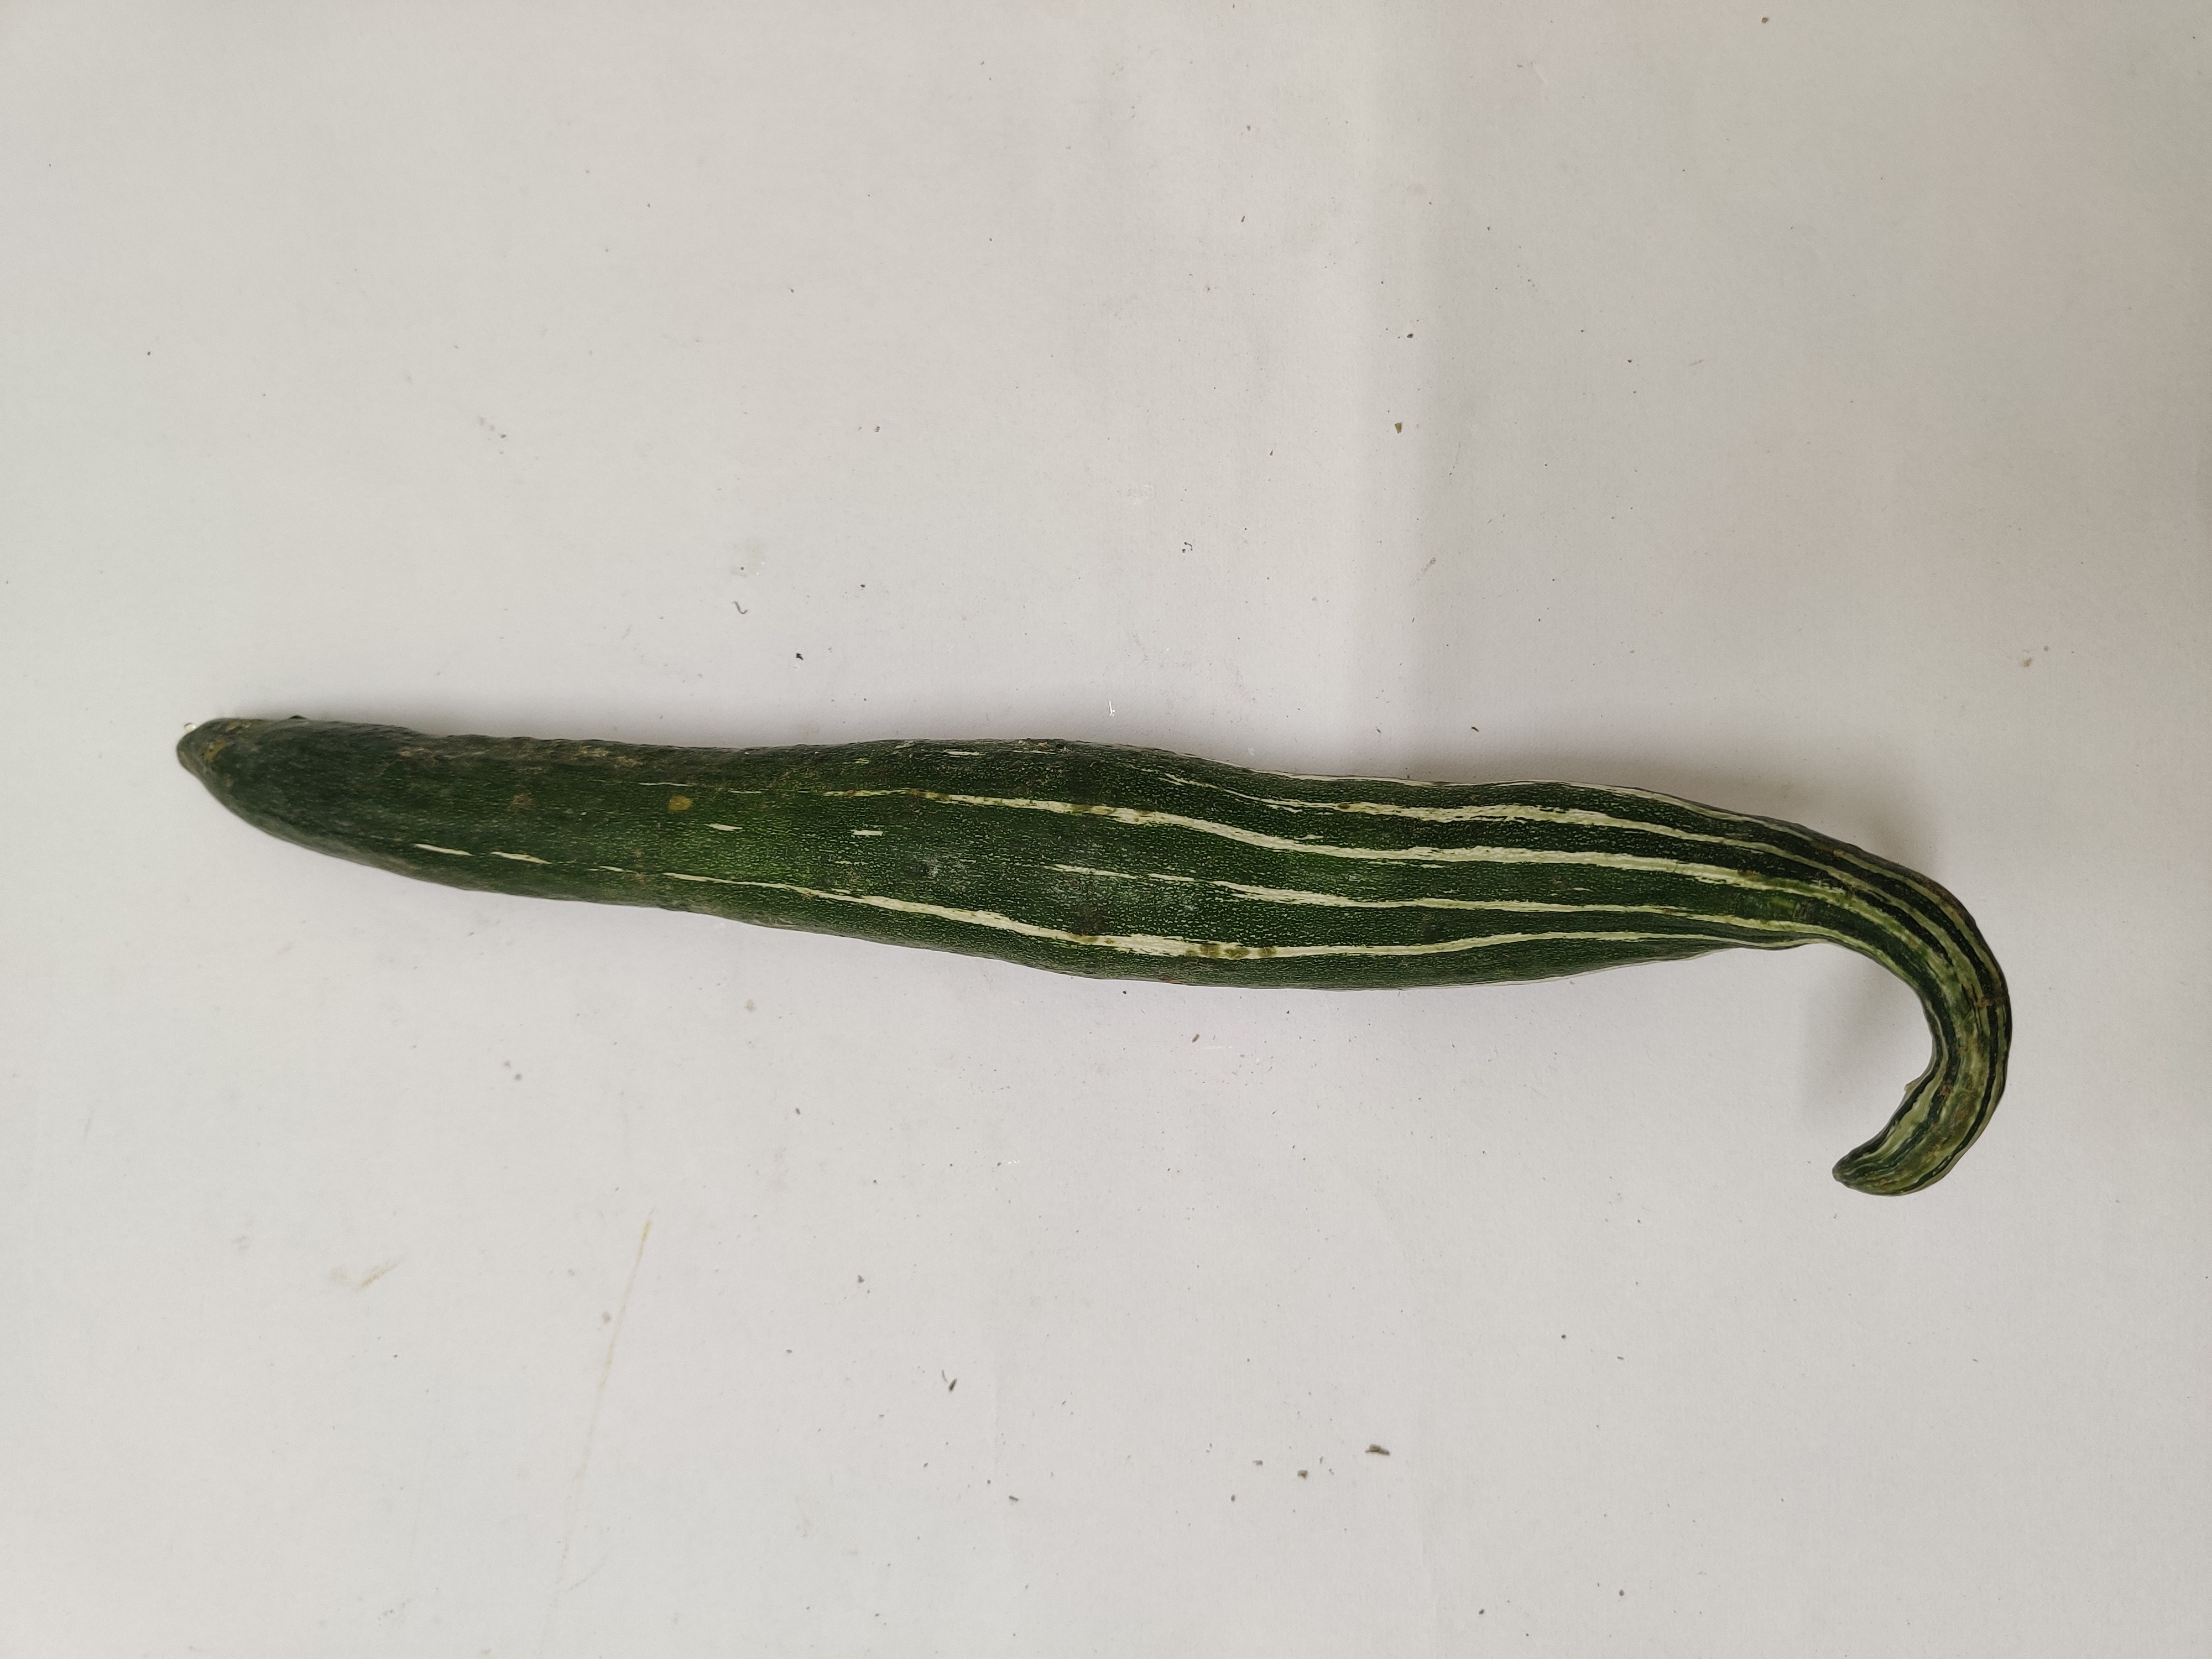
Crop: Snake Gourd
Condition: Damaged